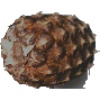
Label: Pineapple 1